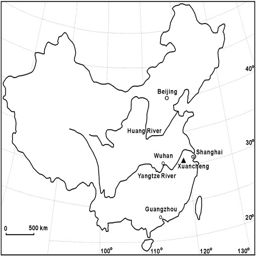
a generalized map showing the location of the study area